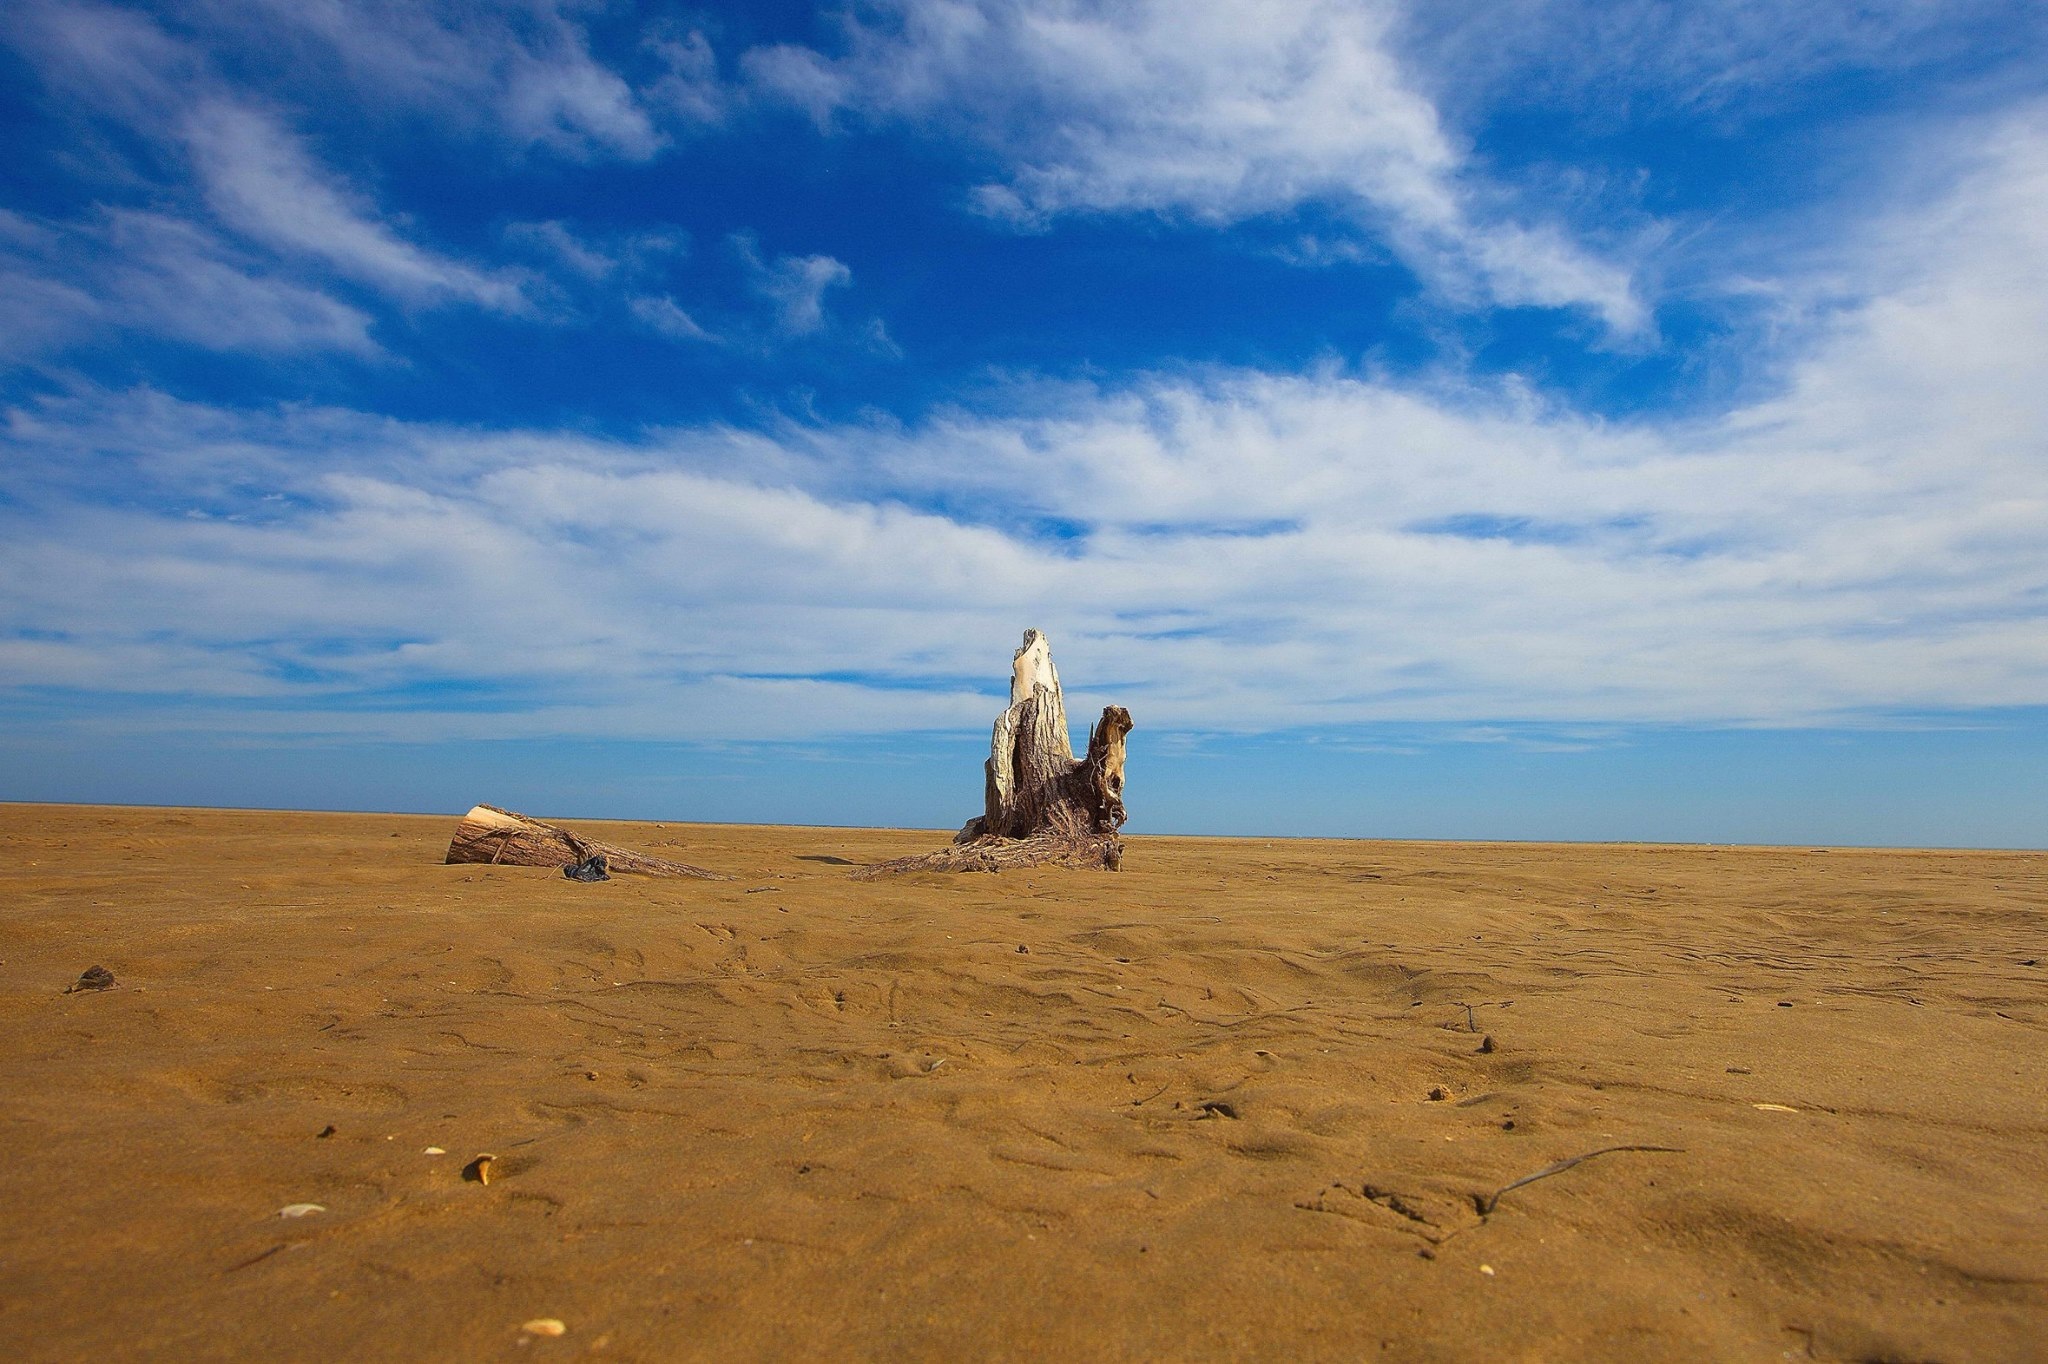
beach, landscape, sea, coast, tree, sand, ocean, horizon, cloud, sky, hill, desert, dune, wind, summer, cliff, holiday, blue, rest, terrain, plateau, habitat, sandy beach, cape, steppe, landform, hobbies, natural environment, geographical feature, aeolian landform